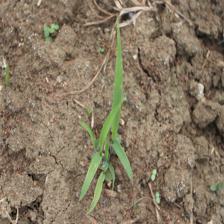
Label: Sorghum